Mongolian Revolution of 1911

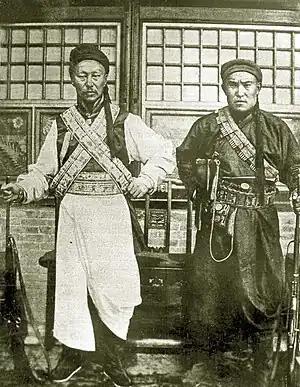
Anti-Chinese commanders Togtokh and Bayar in Khüree (now Ulaanbaatar)

The Mongolian Revolution of 1911 occurred when the region of Outer Mongolia declared its independence from the Manchu-led Qing China during the Xinhai Revolution. A combination of factors, including economic hardship and failure to resist Western imperialism, led many in China to be unhappy with the Qing government. When a new program to settle Mongolia with ethnic Han and assimilate the natives was unveiled, it was met with resistance that resulted in Mongol independence from the Qing Empire. Many Barga and Inner Mongolian chieftains assisted in the revolution and became the revolution's leaders.